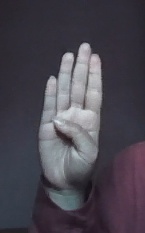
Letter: kaaf